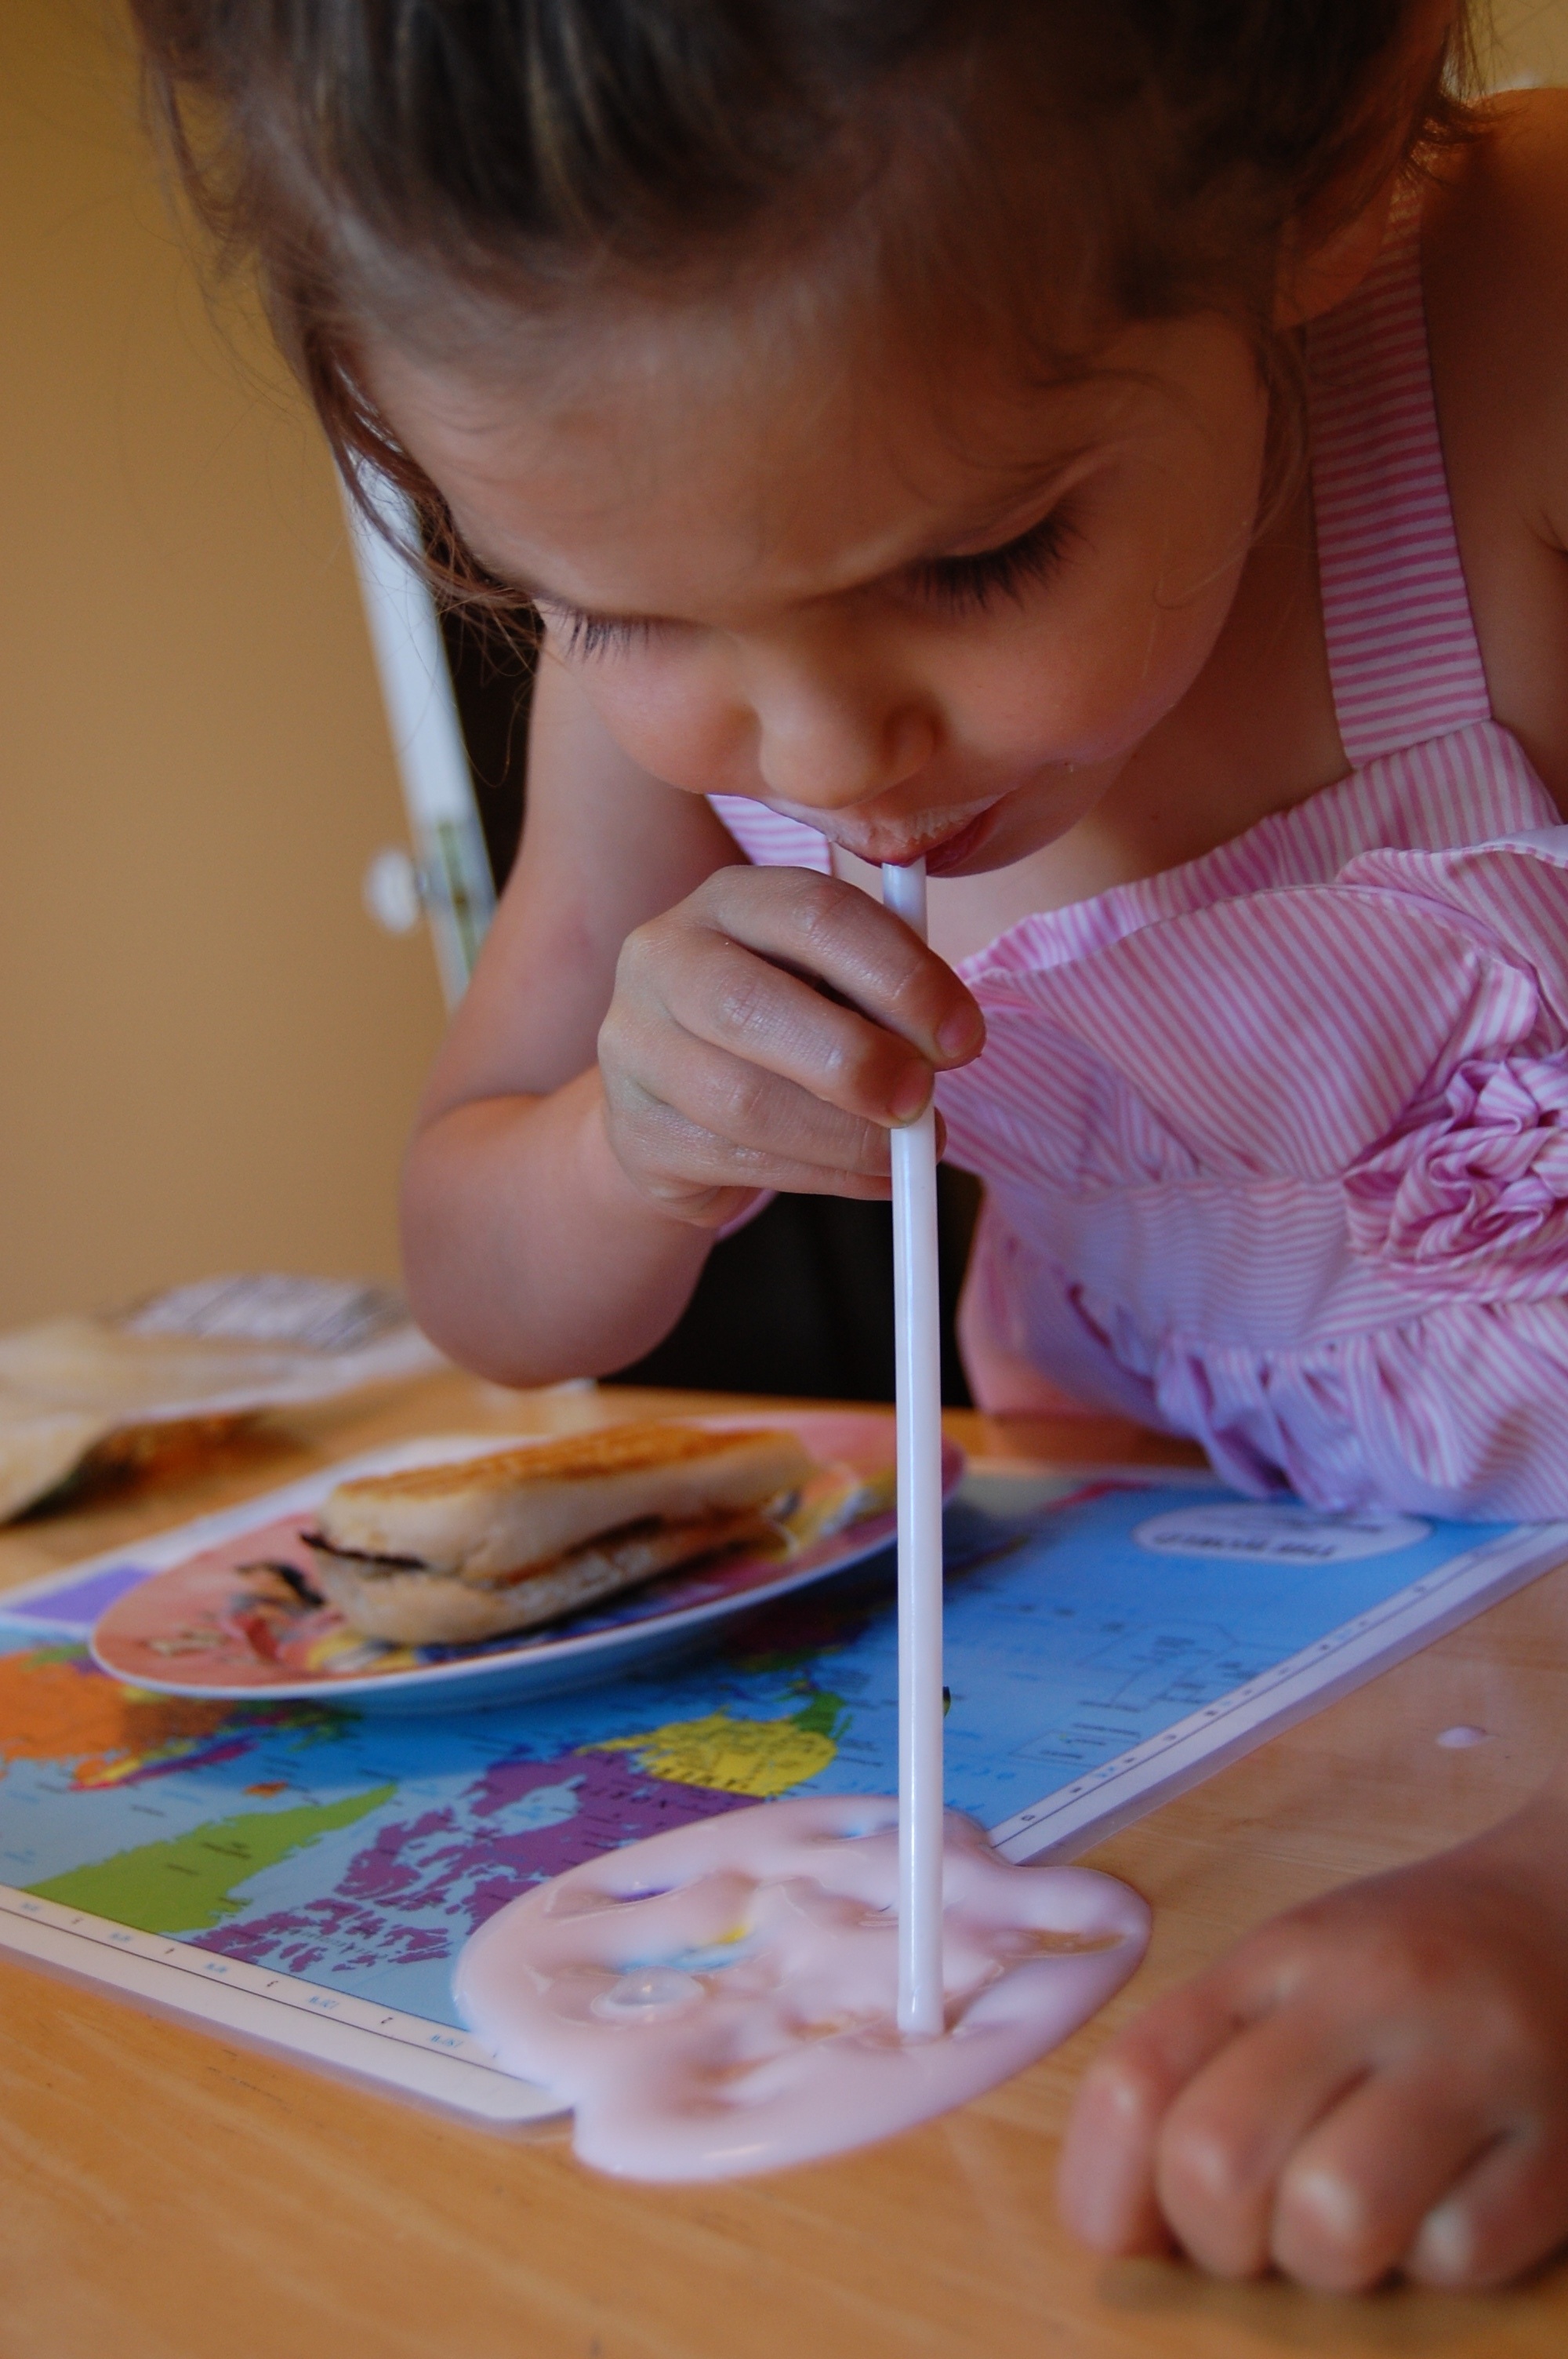
person, girl, play, child, drink, baking, lunch, preschooler, eating, infant, toddler, dinner, straw, spill, mess, sweetness, human action, spilled milk